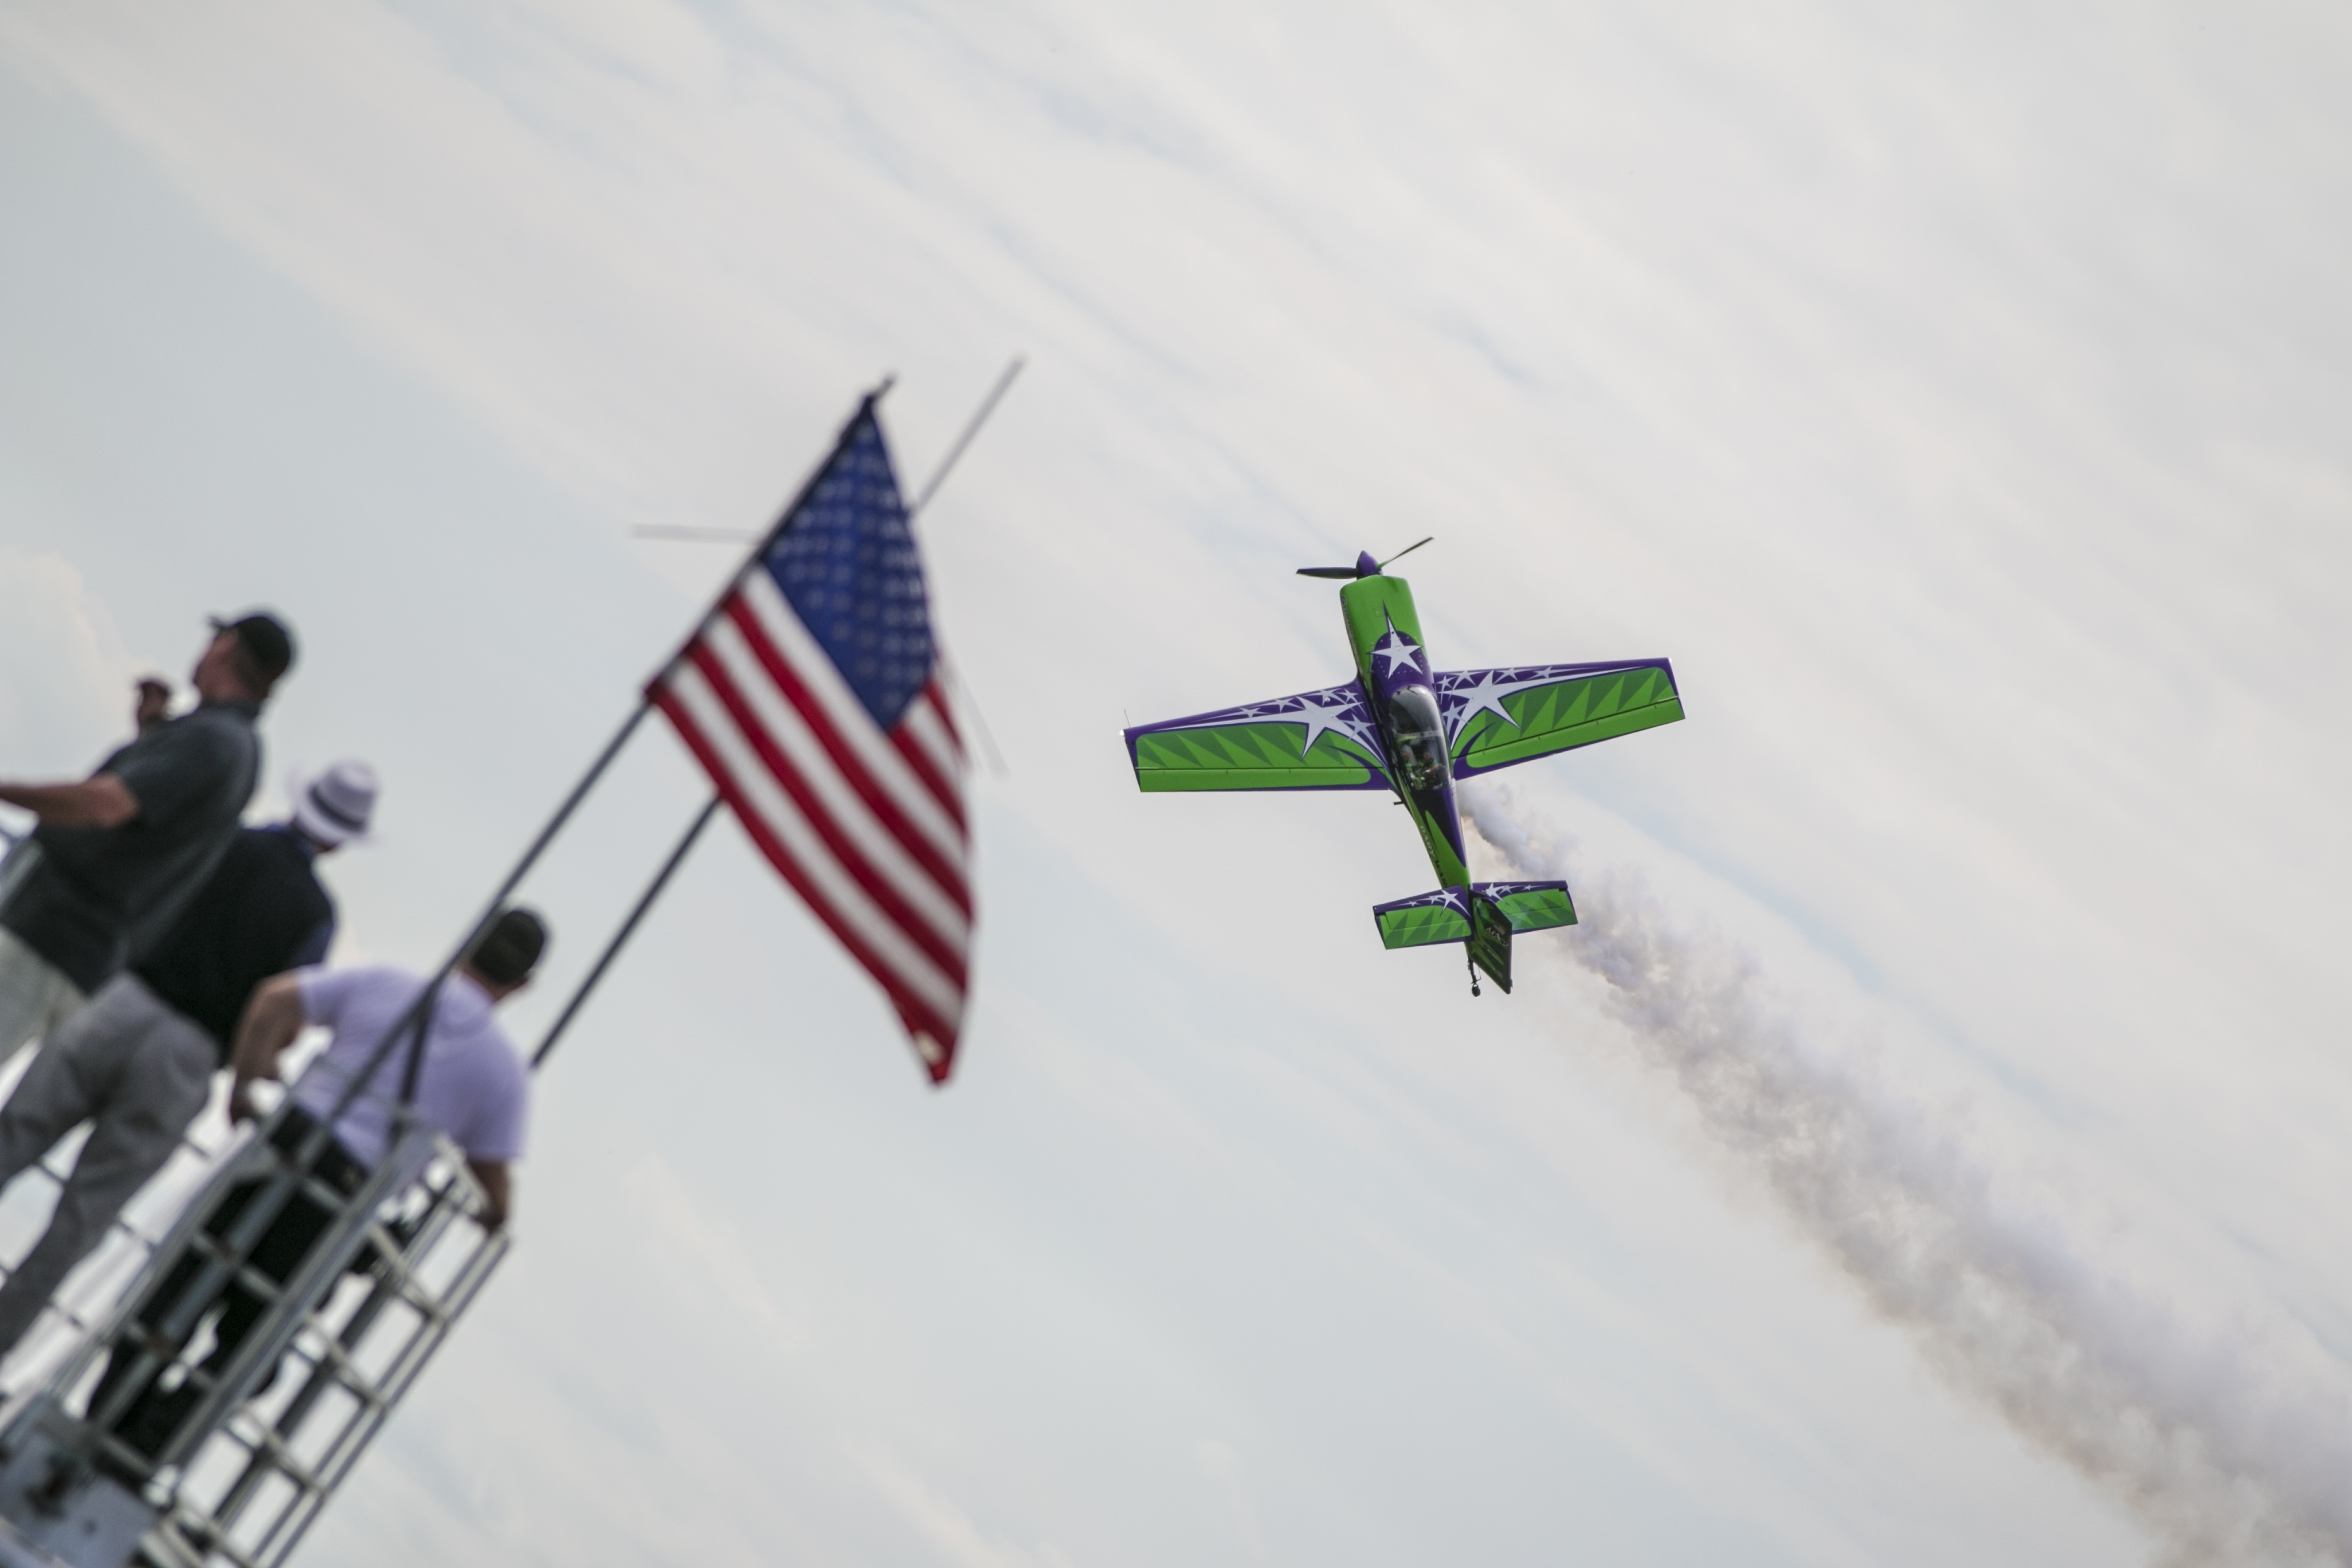
wing, air, fly, airplane, plane, aircraft, aviation, show, flight, flag, usa, speed, skiing, aerial, toy, old glory, pilot, power, team, sports, display, aeroplane, event, propeller, fast, airshow, stunt, aerobatic, alpine skiing, freestyle skiing, ski cross